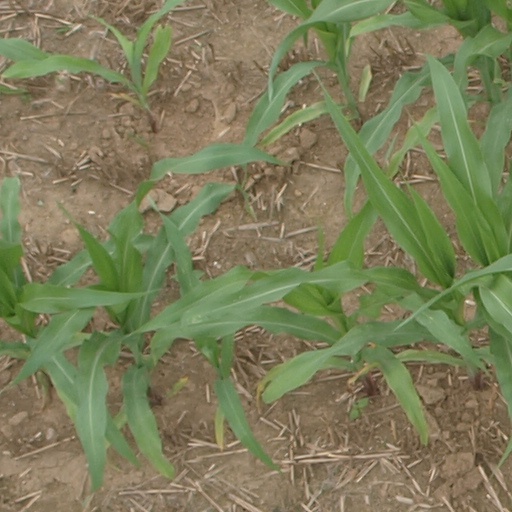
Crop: maize; corn